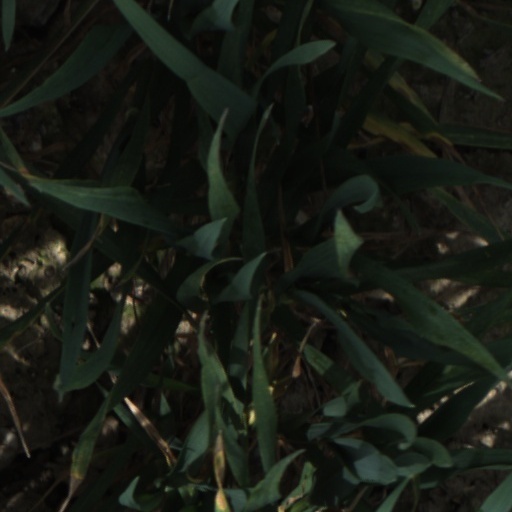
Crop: wheat